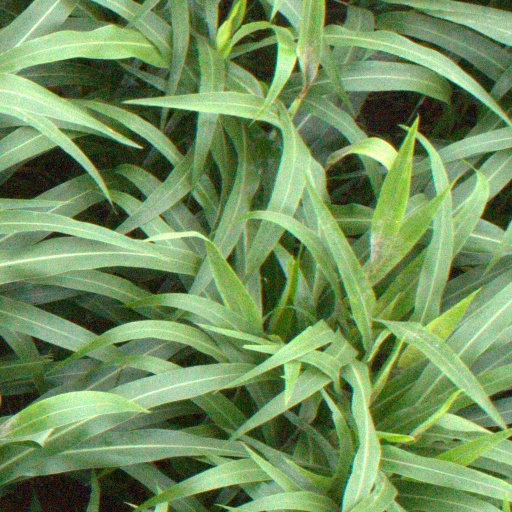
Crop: sorghum